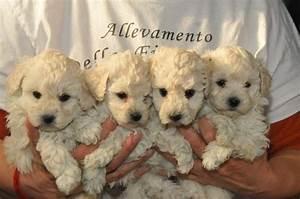
dog